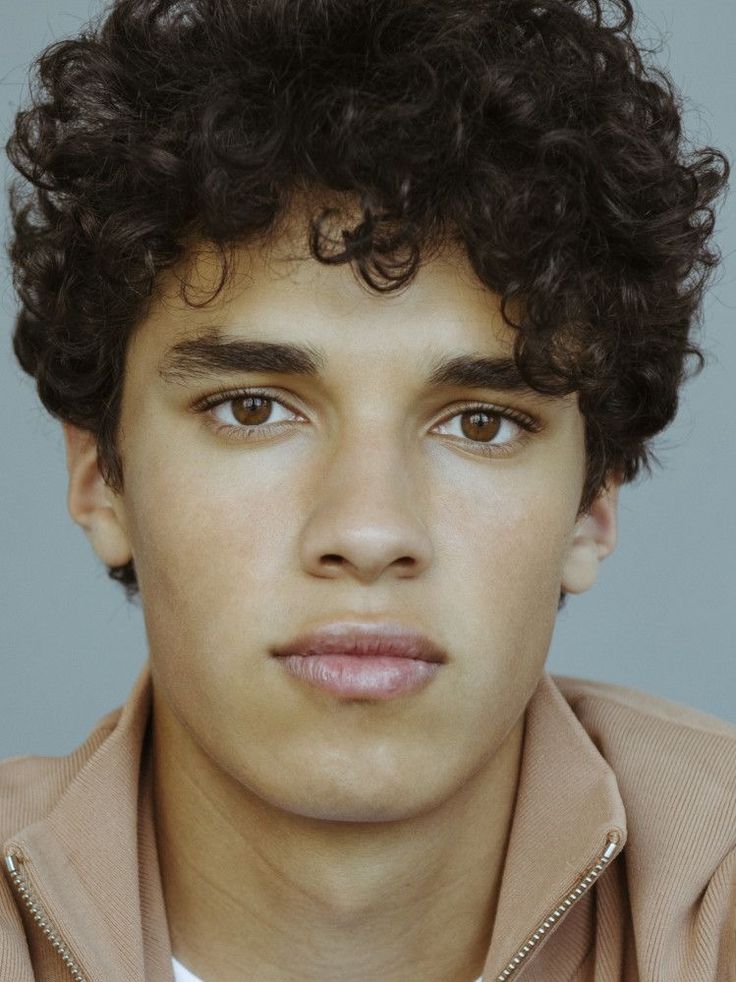
Label: Colored